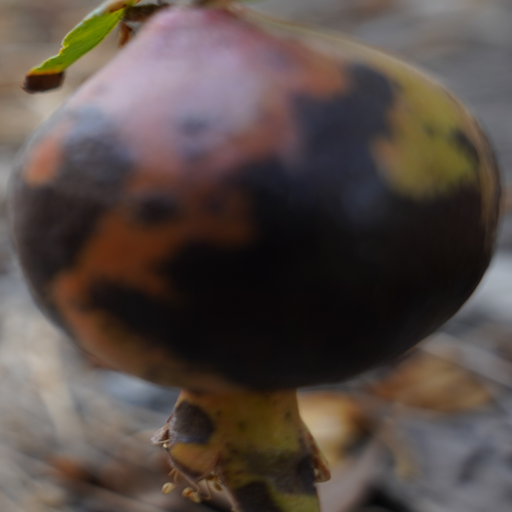
Label: Colletotrichum spp